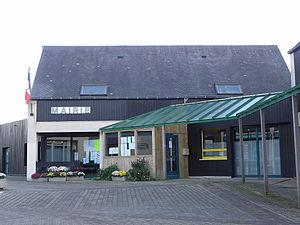
Mairie de Plouigneau (29).
L'unité urbaine de Plouigneau est une unité urbaine française centrée sur Plouigneau, une commune de l'aire urbaine de Morlaix.